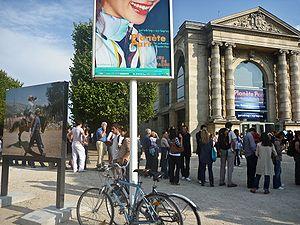
Galerie nationale du Jeu de Paume, Jardin des Tuileries, Paris
Martin Parr est un photographe documentaire britannique. Il vit à Liverpool.
Le Jeu de Paume est un lieu d'exposition d'art contemporain consacré à l'image et à la photographie d'une superficie de 1 200 m² situé dans le jardin des Tuileries, à l’extrémité occidentale de la terrasse des Feuillants, place de la Concorde, à Paris.
Une exposition artistique désigne traditionnellement l'espace et le temps où des œuvres et objets d'art rencontrent un public.